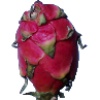
Label: red_pitahaya